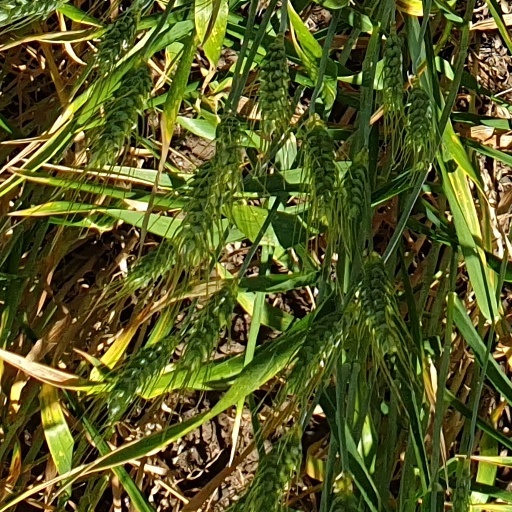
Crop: wheat